Bank filtration

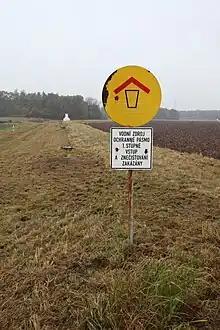
Well line bank infiltration at Jizera river, Czech Republic.

Three filtration mechanisms are possible. Physical filtration or straining takes places when suspended particulates are too large to pass through interstitial spaces between alluvial soil particles. Biological filtration occurs when soil microorganisms remove and digest dissolved or suspended organic material and chemical nutrients.